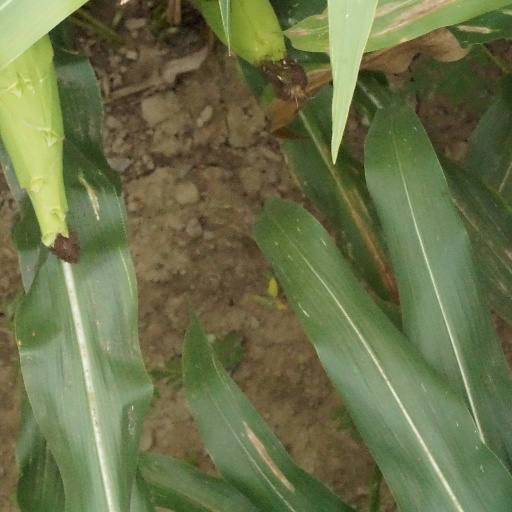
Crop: maize; corn